George Henry Chapman

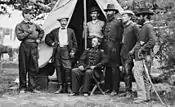
Chapman (seated) and his staff during the American Civil War

Beginning on January 5, 1865, Chapman led a cavalry division of the Army of the Shenandoah. After the Battle of Waynesboro, Virginia, on March 2, he was ordered to remain in the Shenandoah Valley while the rest of the Union forces headed for Petersburg, Virginia. Chapman had with him now three small regiments and a few artillery pieces to hold the Valley. Beginning on April 19, 1865, he was given command of the cavalry division assigned to Washington, D.C. In recognition of his performance at Winchester in September 1864, on January 13, 1866, President Andrew Johnson nominated Chapman for appointment to the grade of brevet major general of volunteers, to rank from March 13, 1865, and the United States Senate confirmed the appointment on March 12, 1866.